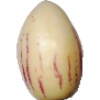
Label: Pepino 1